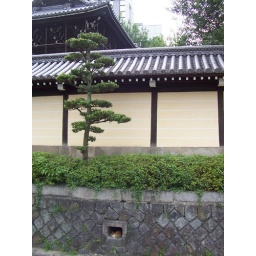
note the cat in the water spout